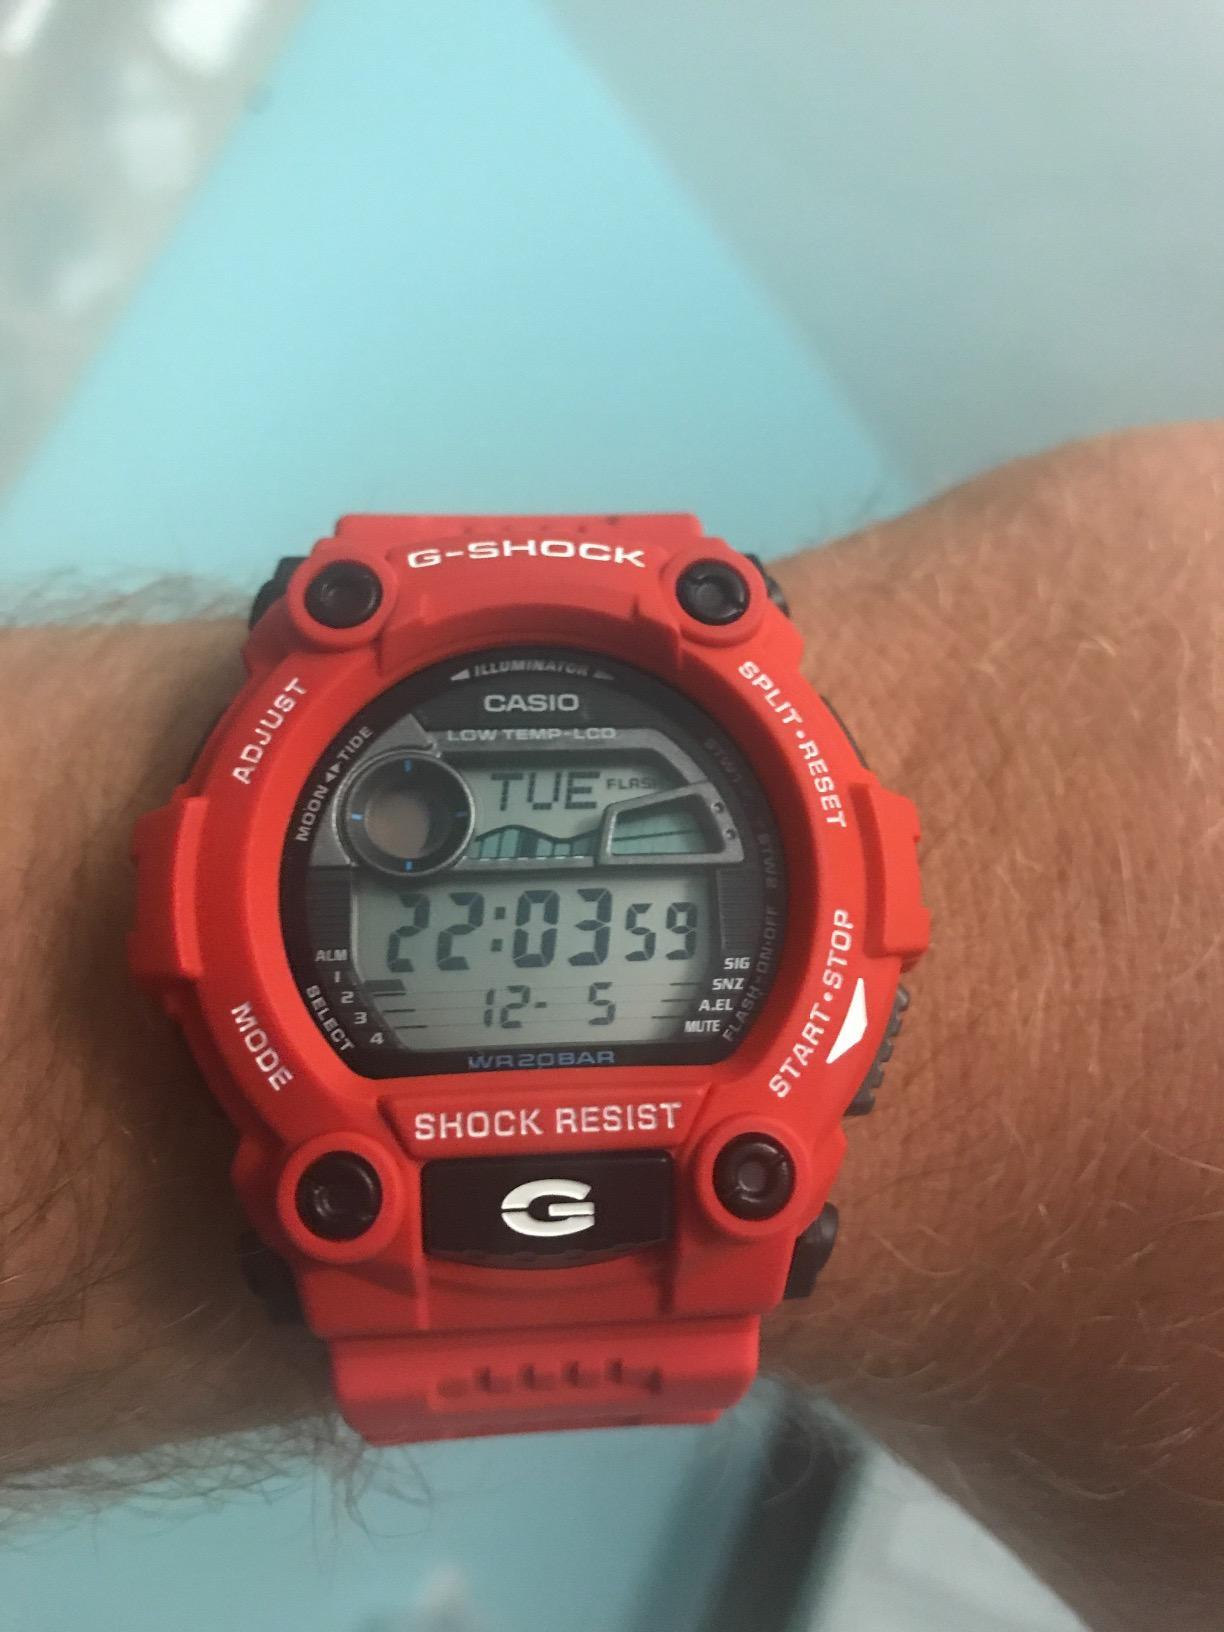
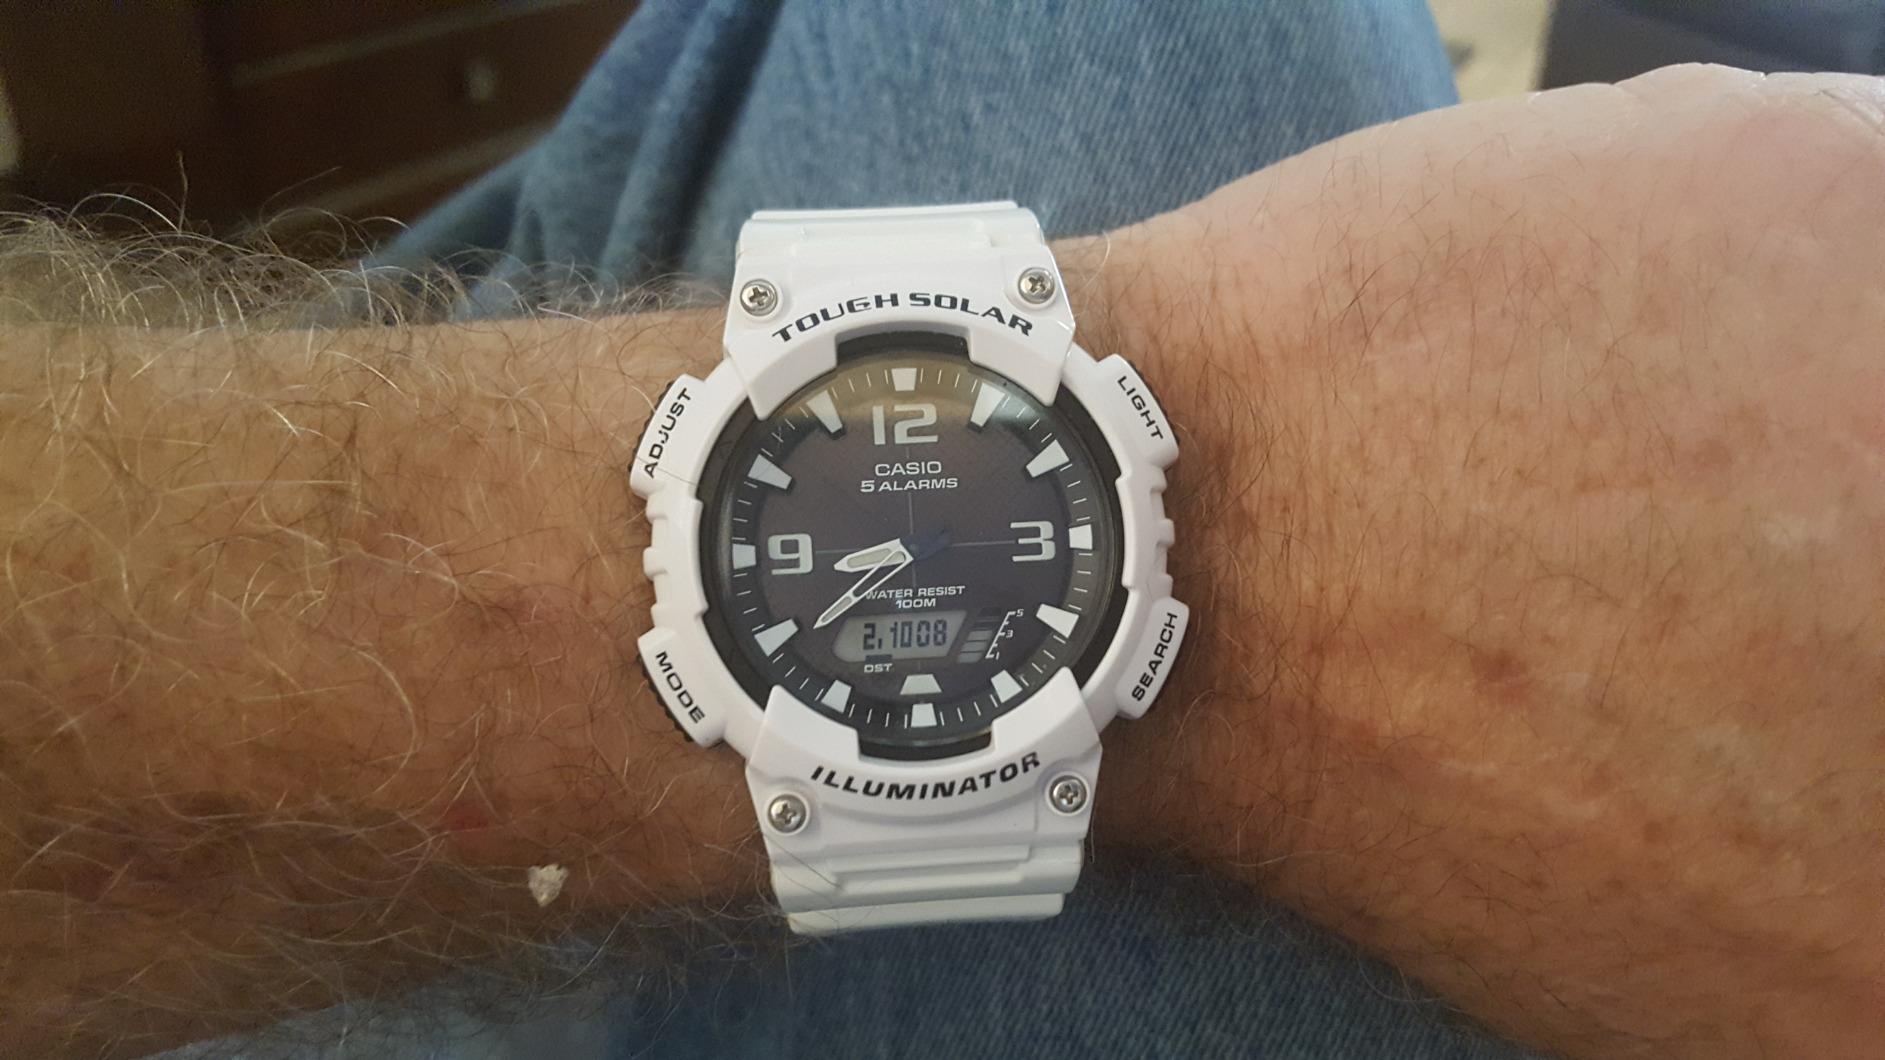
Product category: accessories_watch
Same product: no